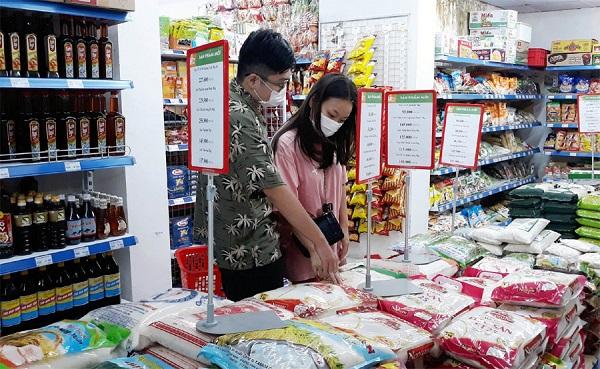
cô gái áo hồng đeo túi xách màu đen ngang bụng